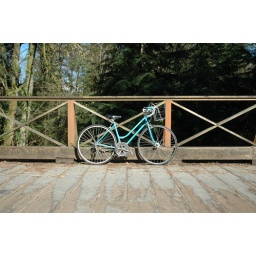
Sandra's bike on the bridge to Beaver Lake in Stanley Park.